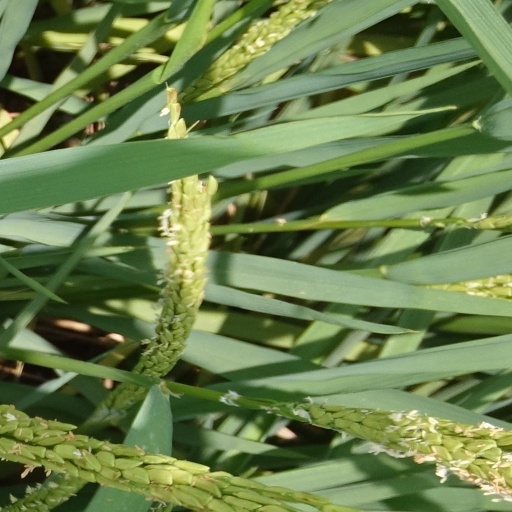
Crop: rice